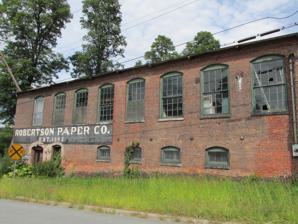
Building: Robertson Paper Company Complex
Country: United States of America
Year built: 1890
United States historic place Robertson Paper Company Complex U.S. National Register of Historic Places Show map of Vermont Show map of the United States Location Island St., Rockingham, Vermont Coordinates 43°8′9″N 72°26′36″W / 43.13583°N 72.44333°W / 43.13583; -72.44333 Area 2 acres (0.81 ha) Built 1890 ( 1890 ) MPS Bellows Falls Island MRA NRHP reference No. 88002165 Added to NRHP January 22, 1990 The Robertson Paper Company Complex was a historic industrial facility on Island Street in Bellows Falls, Vermont .  It consisted of a collection of mostly-interconnected factory and related buildings, built between c. 1890 and c. 1960 by various paper-related companies.  It was occupied and enlarged by the Robertson Paper Company between 1907 and its failure in 1987, at which time it was the longest-lived paper company in the state.  The complex was listed on the National Register of Historic Places in 1990. It was demolished in 2018-19 as a Brownfields Economic Revitalization Alliance (BERA) project, with federal, state, and local funding. Description and history The former Robertson Paper Company plant was located near the center of the island formed by the Connecticut River to the east and the Bellows Falls Canal to the west.  The main factory, an interconnected group of eight structures, was located on the east side of Island Street, with the town's main rail yard to the north and the former Bellows Falls Co-operative Creamery Complex to the east.  The building had long frontage along Island Street, which slopes downhill toward the rail yard, where a basement story was exposed.  This northern section housed the company offices, which were accessed through entrances at the basement level.  The southern end of the factory, which sported a monitor roof , was its main manufacturing area.  Additional sections extended the building north and east, and included one section housing a freight elevator to bring goods down to the level of the rail yard. The oldest portion of the complex, its main manufacturing area, was built about 1890 by C.W. Osgood and Son, a maker of papermaking machinery.  Successors to this firm enlarged the premises, and were eventually merged into the Robertson Paper Company in 1907.  Robertson was founded in 1881, and was at first engaged in the manufacture of tissue paper in a plant at the southern end of the island.  It expanded into the manufacture of waxed paper , and was, at the time of its acquisition of this plant, one of the nation's largest manufacturers of that product.  The firm remained in business at this site, under a variety of names and ownerships, until 1987, when it succumbed to bankruptcy.  It was at that time the longest continuously operational paper company in the state. See also National Register of Historic Places listings in Windham County, Vermont References